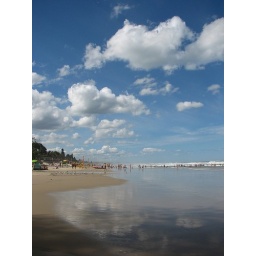
Sky and clouds reflected in the water at Coolum Beach.